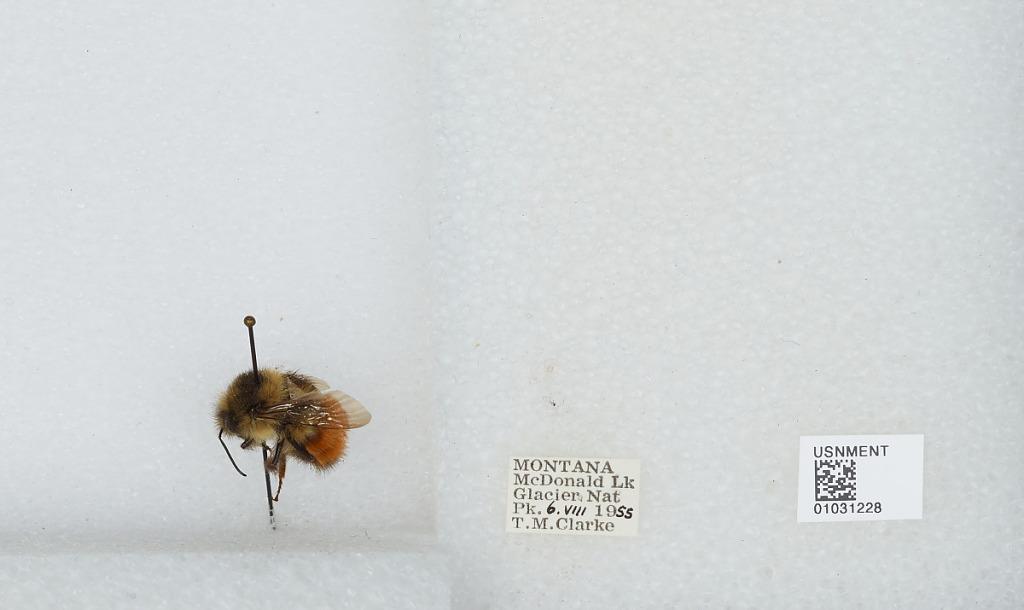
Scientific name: Bombus (Pyrobombus) melanopygus Nylander
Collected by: T. Clarke
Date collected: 1955-8-6
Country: United States
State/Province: Montana
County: Flathead
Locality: McDonald Lake, Glacier National Park
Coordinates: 48.5758, -113.91